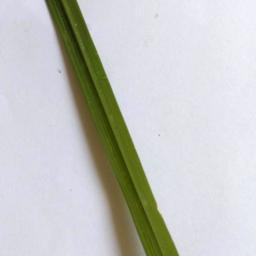
Label: Rice___Healthy